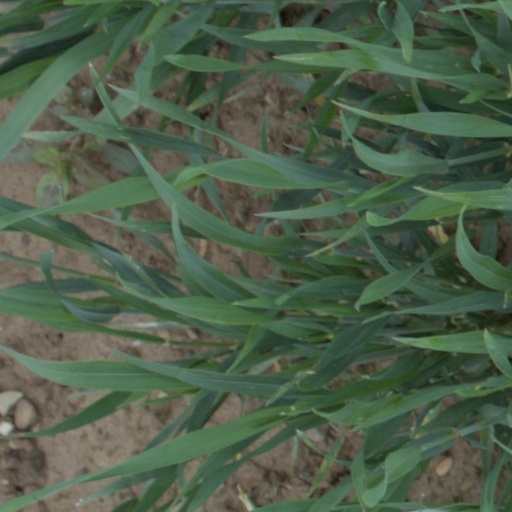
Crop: wheat